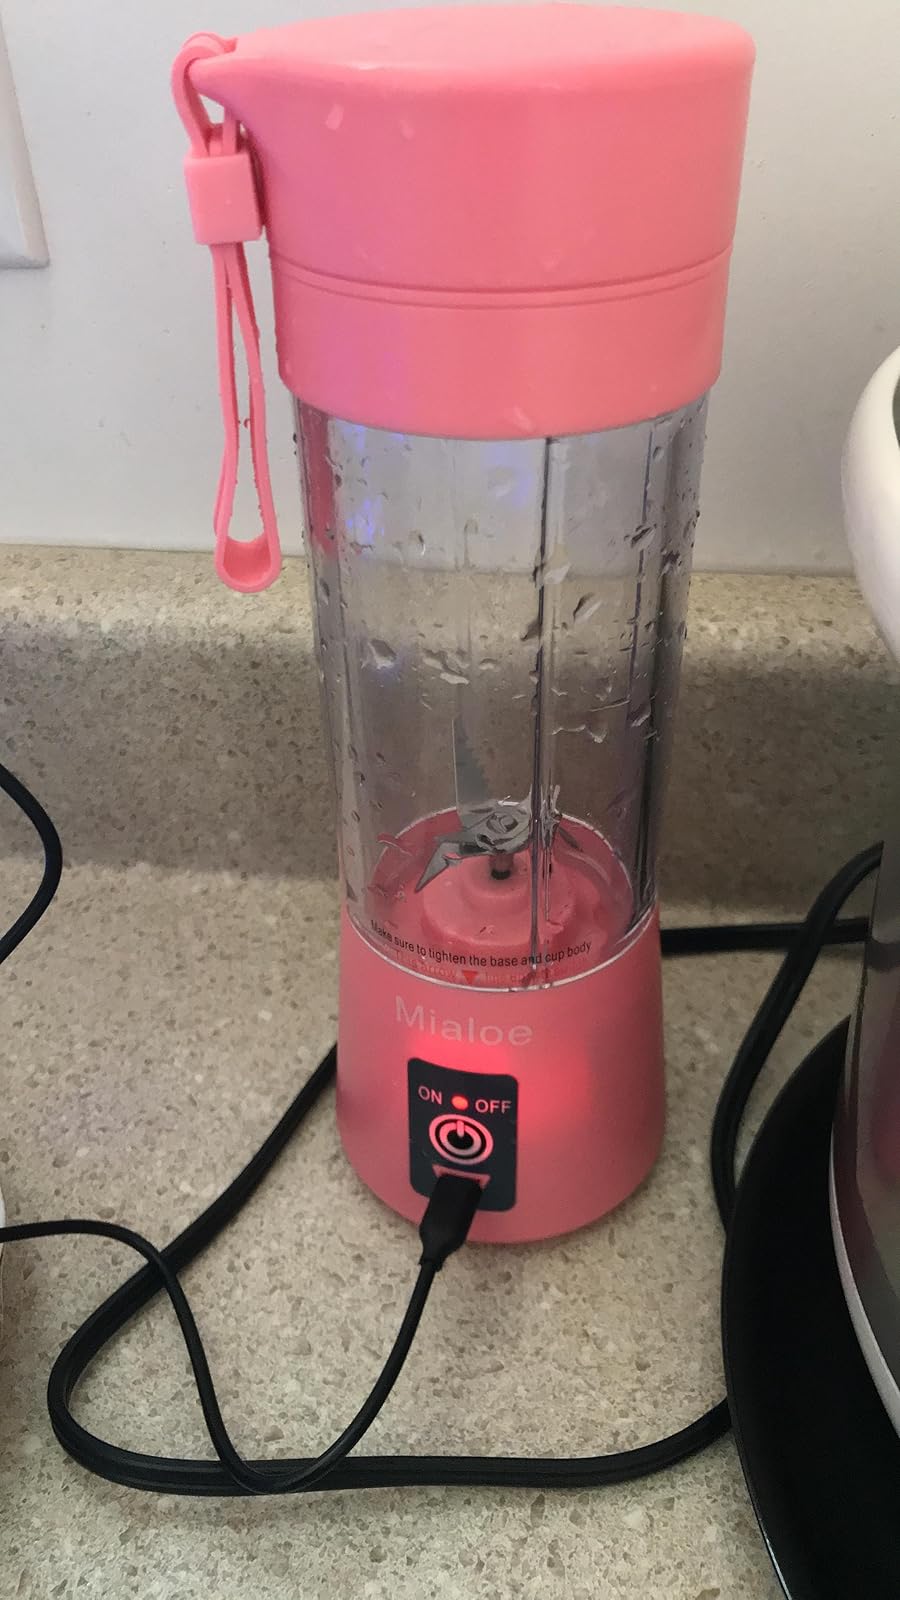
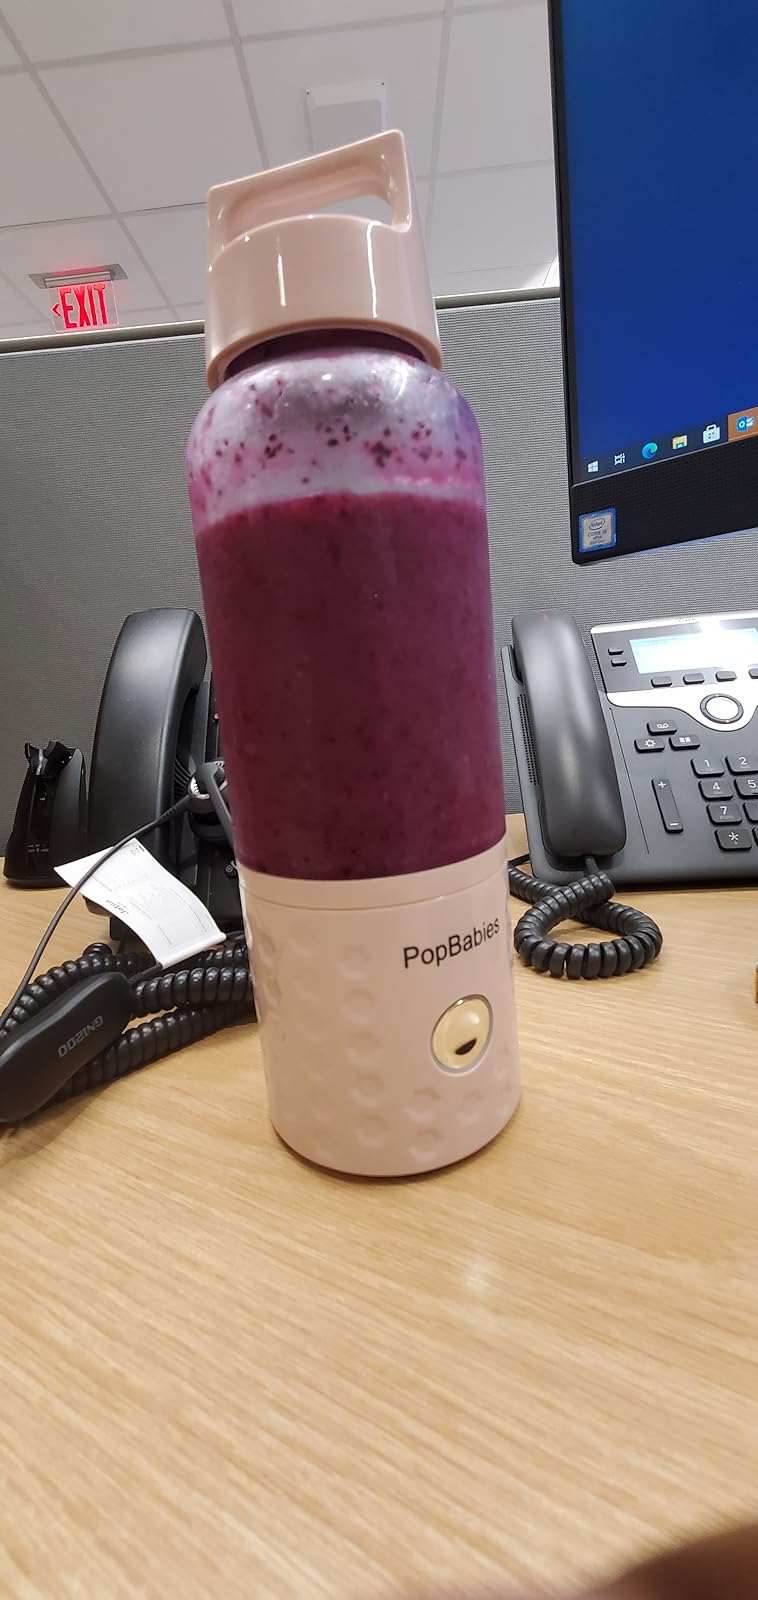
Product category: items_blender
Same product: no